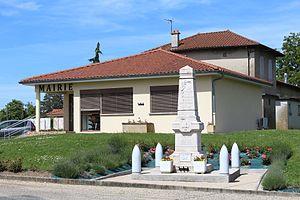
Mairie de Vernoux.
Vernoux est une commune française située dans le département de l'Ain en région Auvergne-Rhône-Alpes.